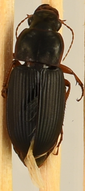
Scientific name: Harpalus pensylvanicus
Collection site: Blandy Experimental Farm NEON (BLAN), plot BLAN_002